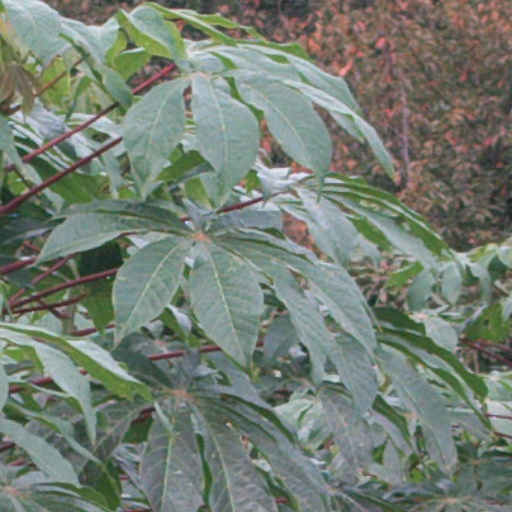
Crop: cassava